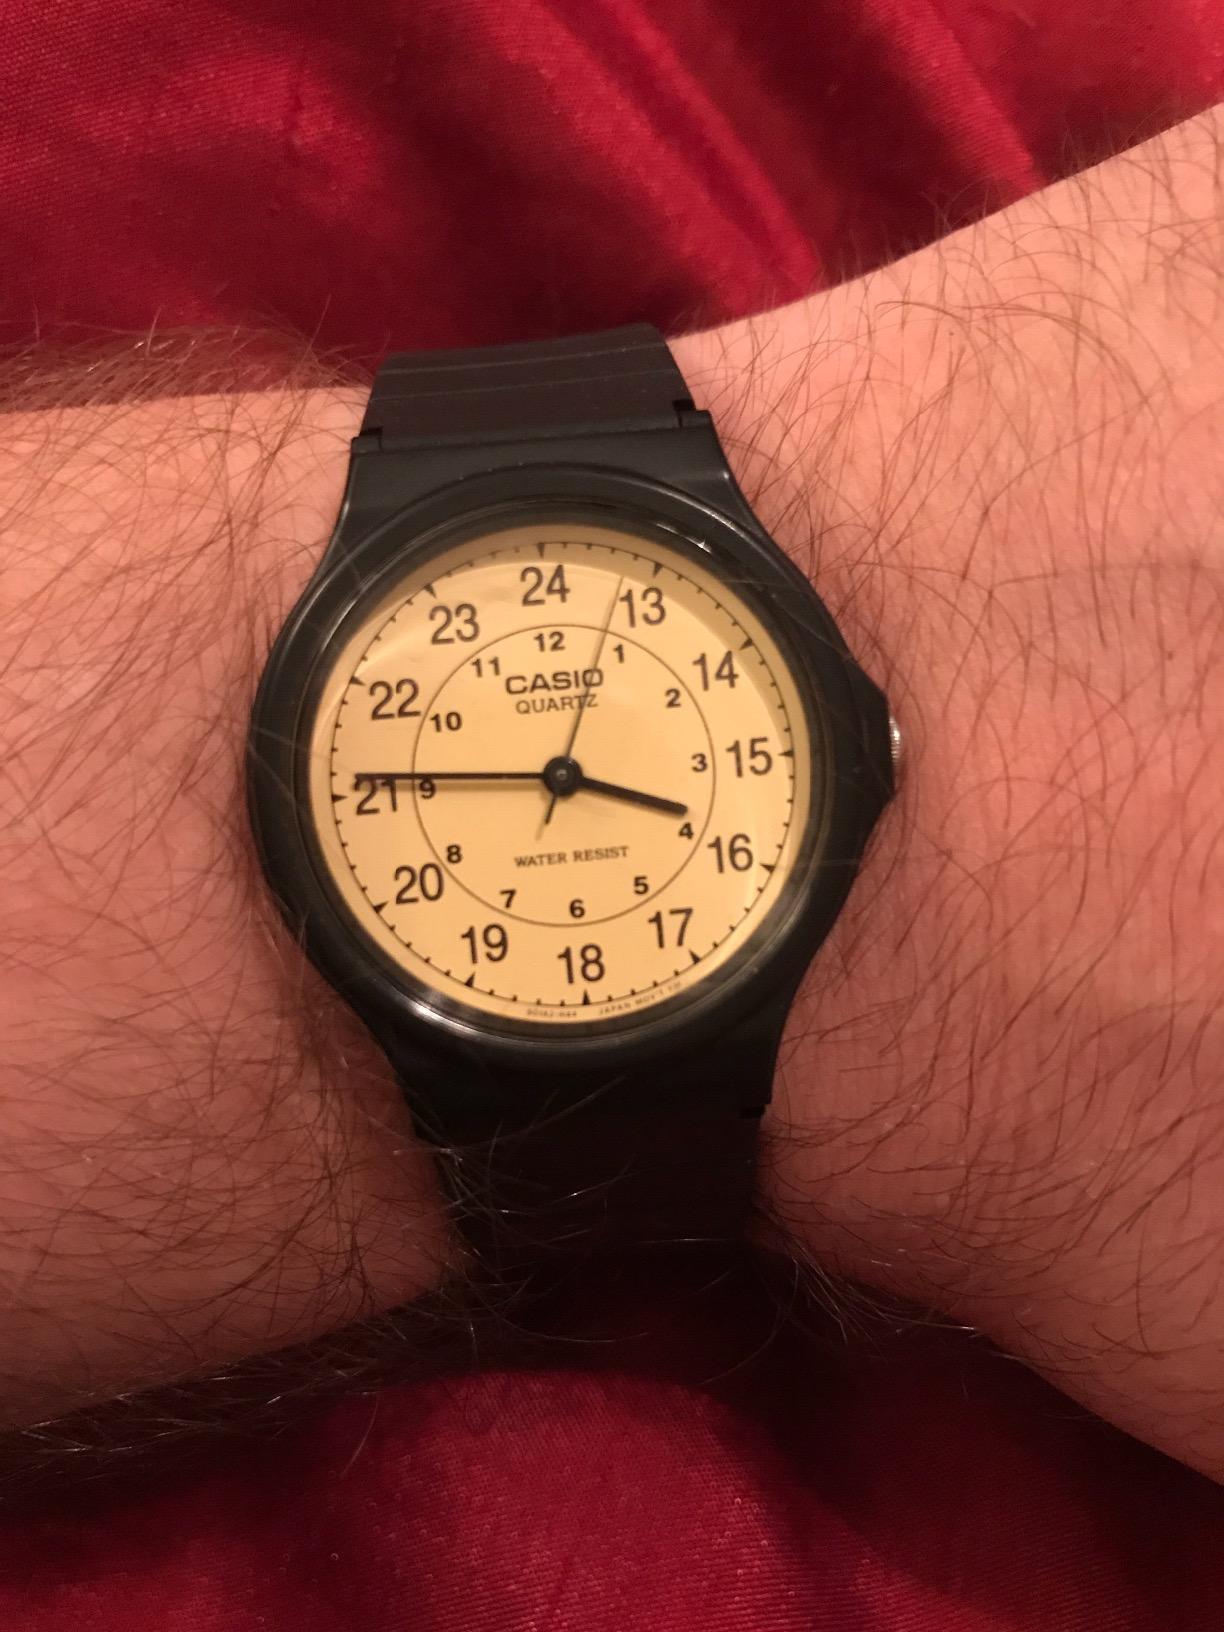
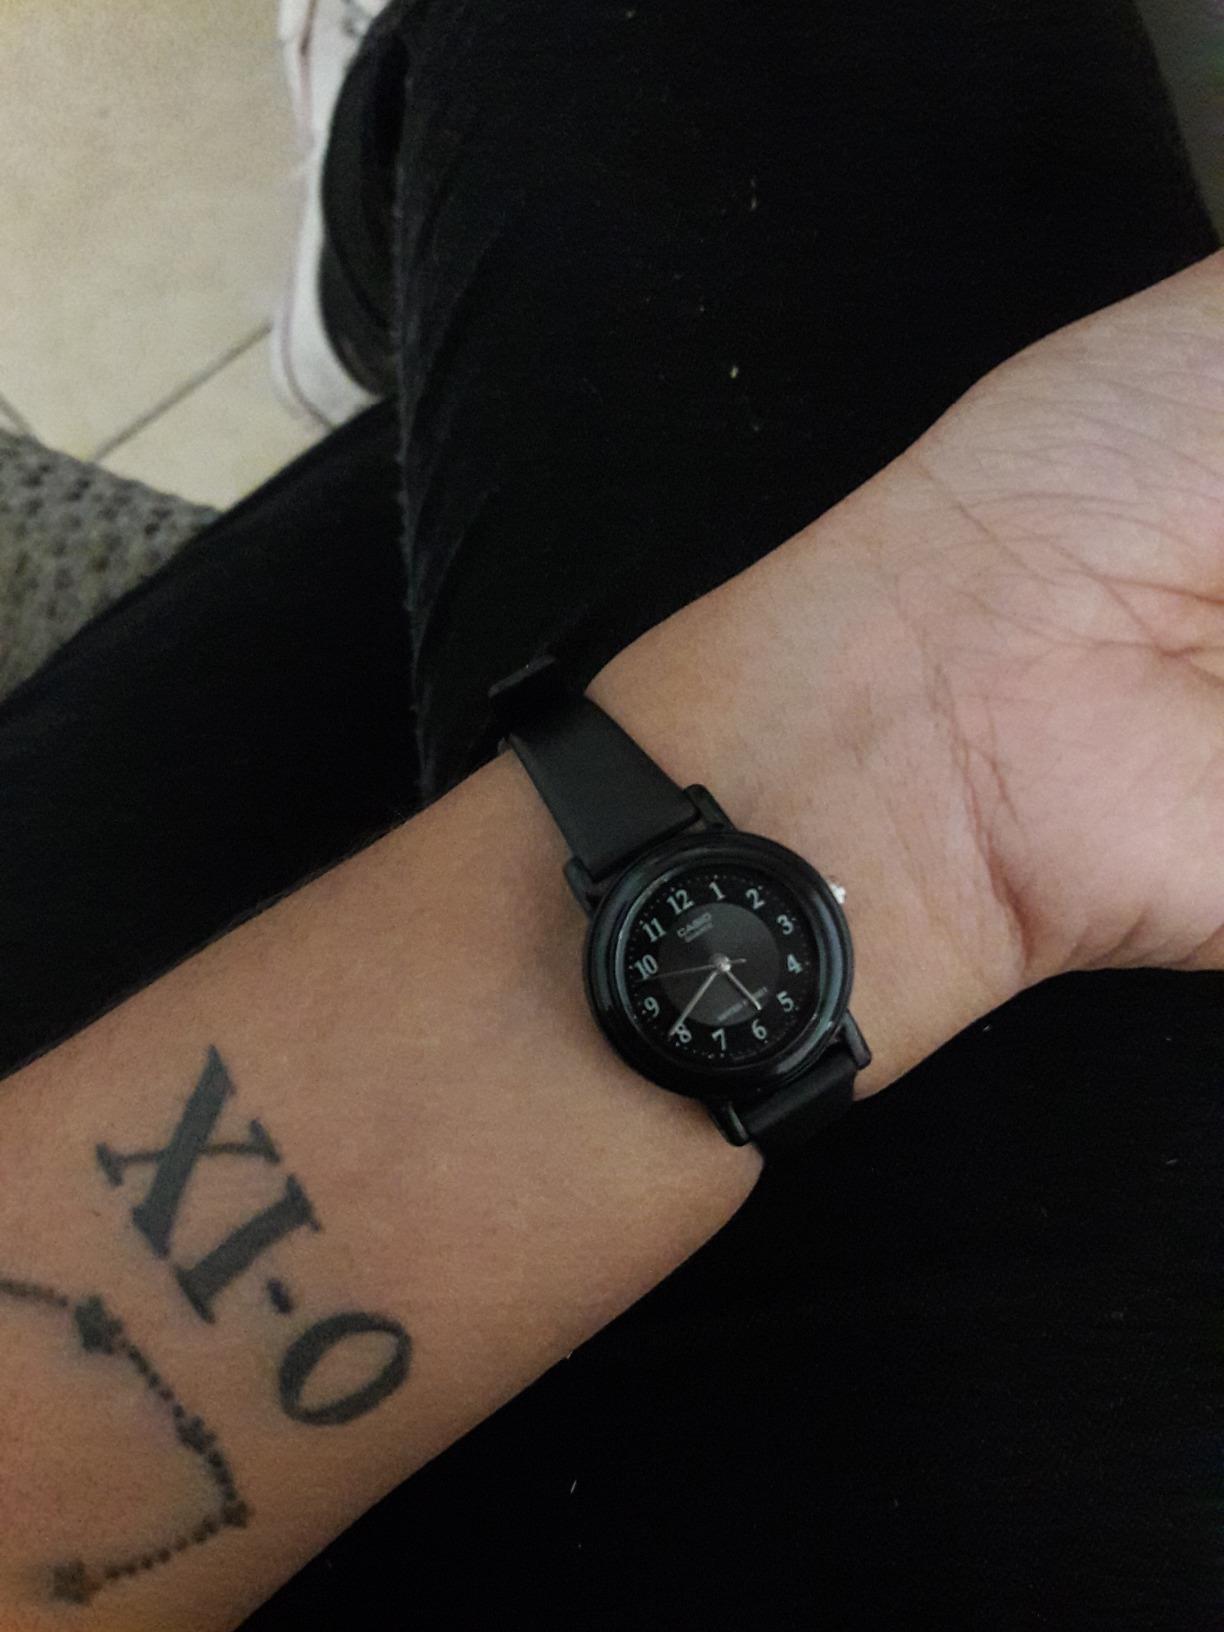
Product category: accessories_watch
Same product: no